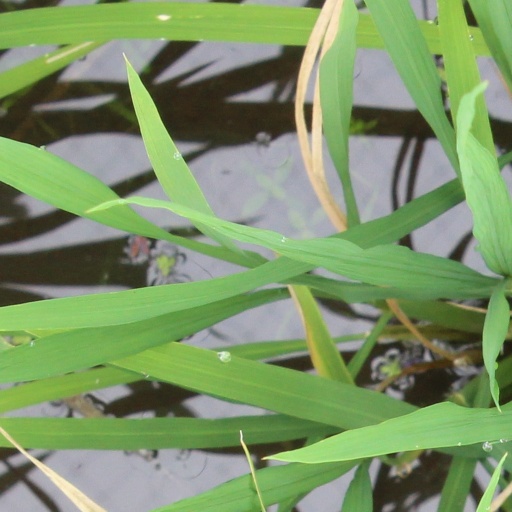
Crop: rice